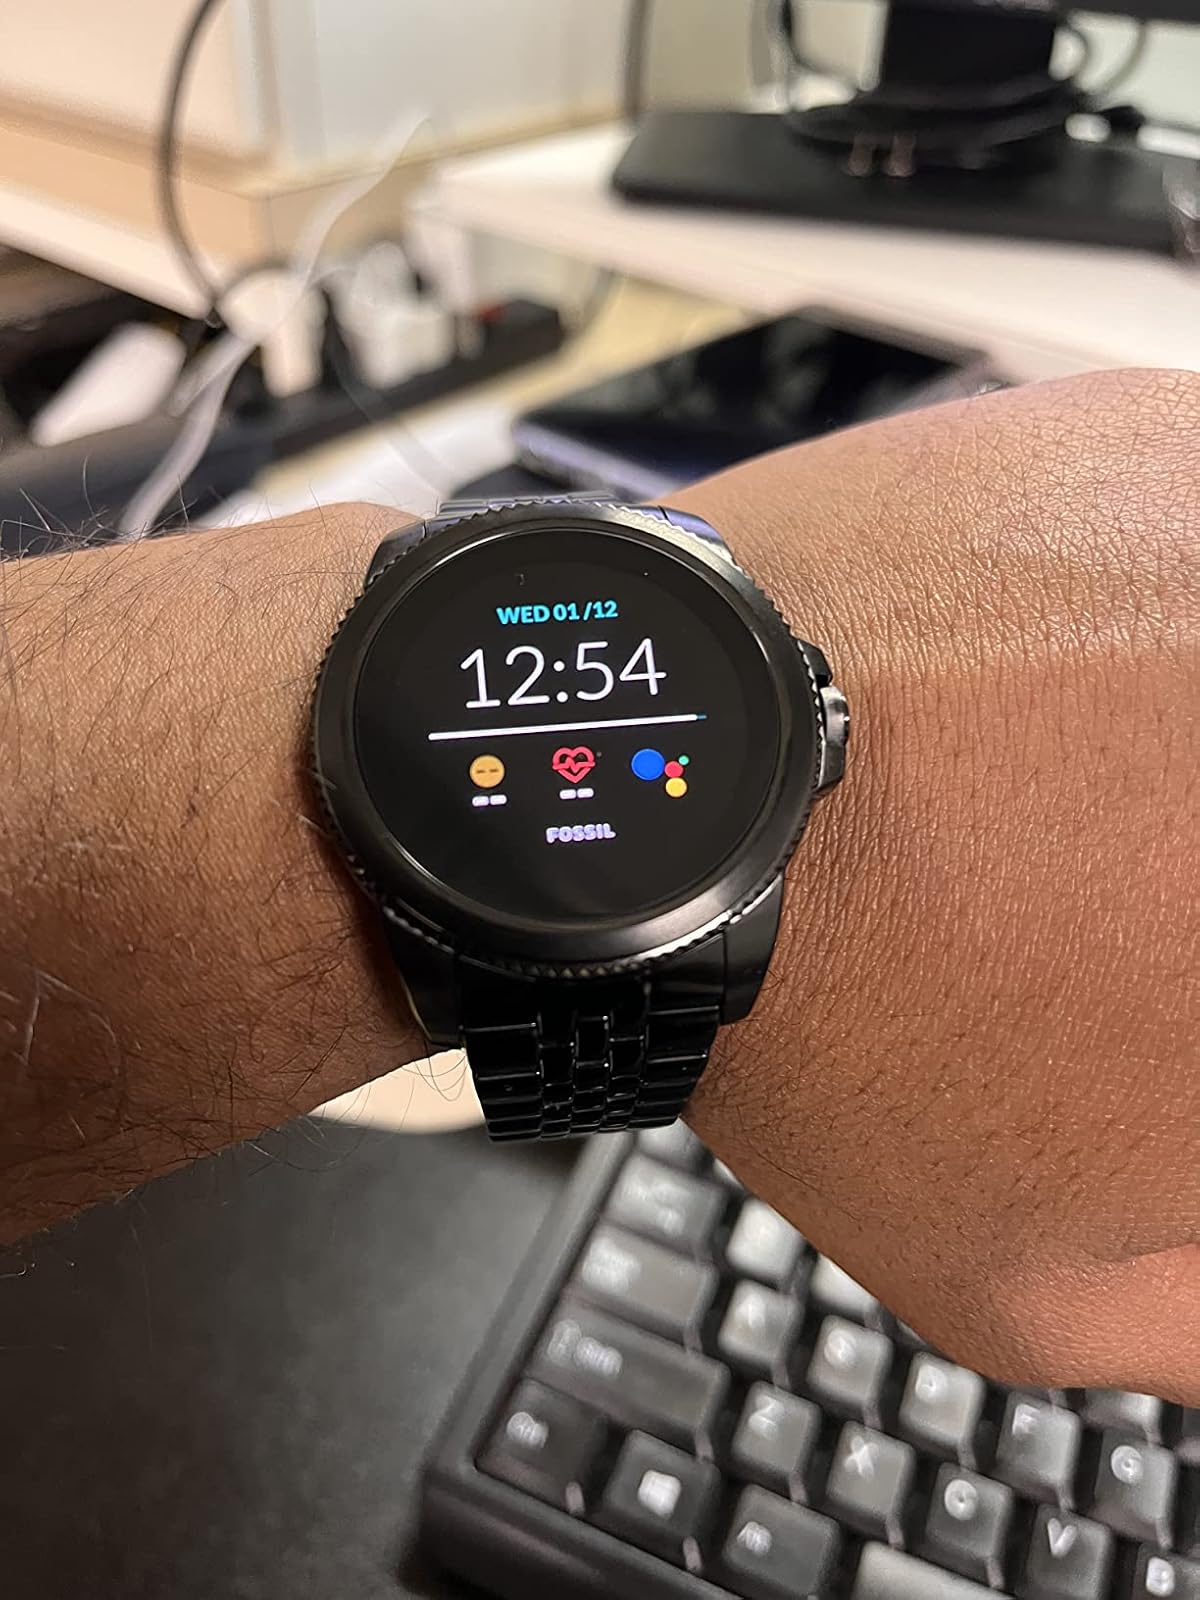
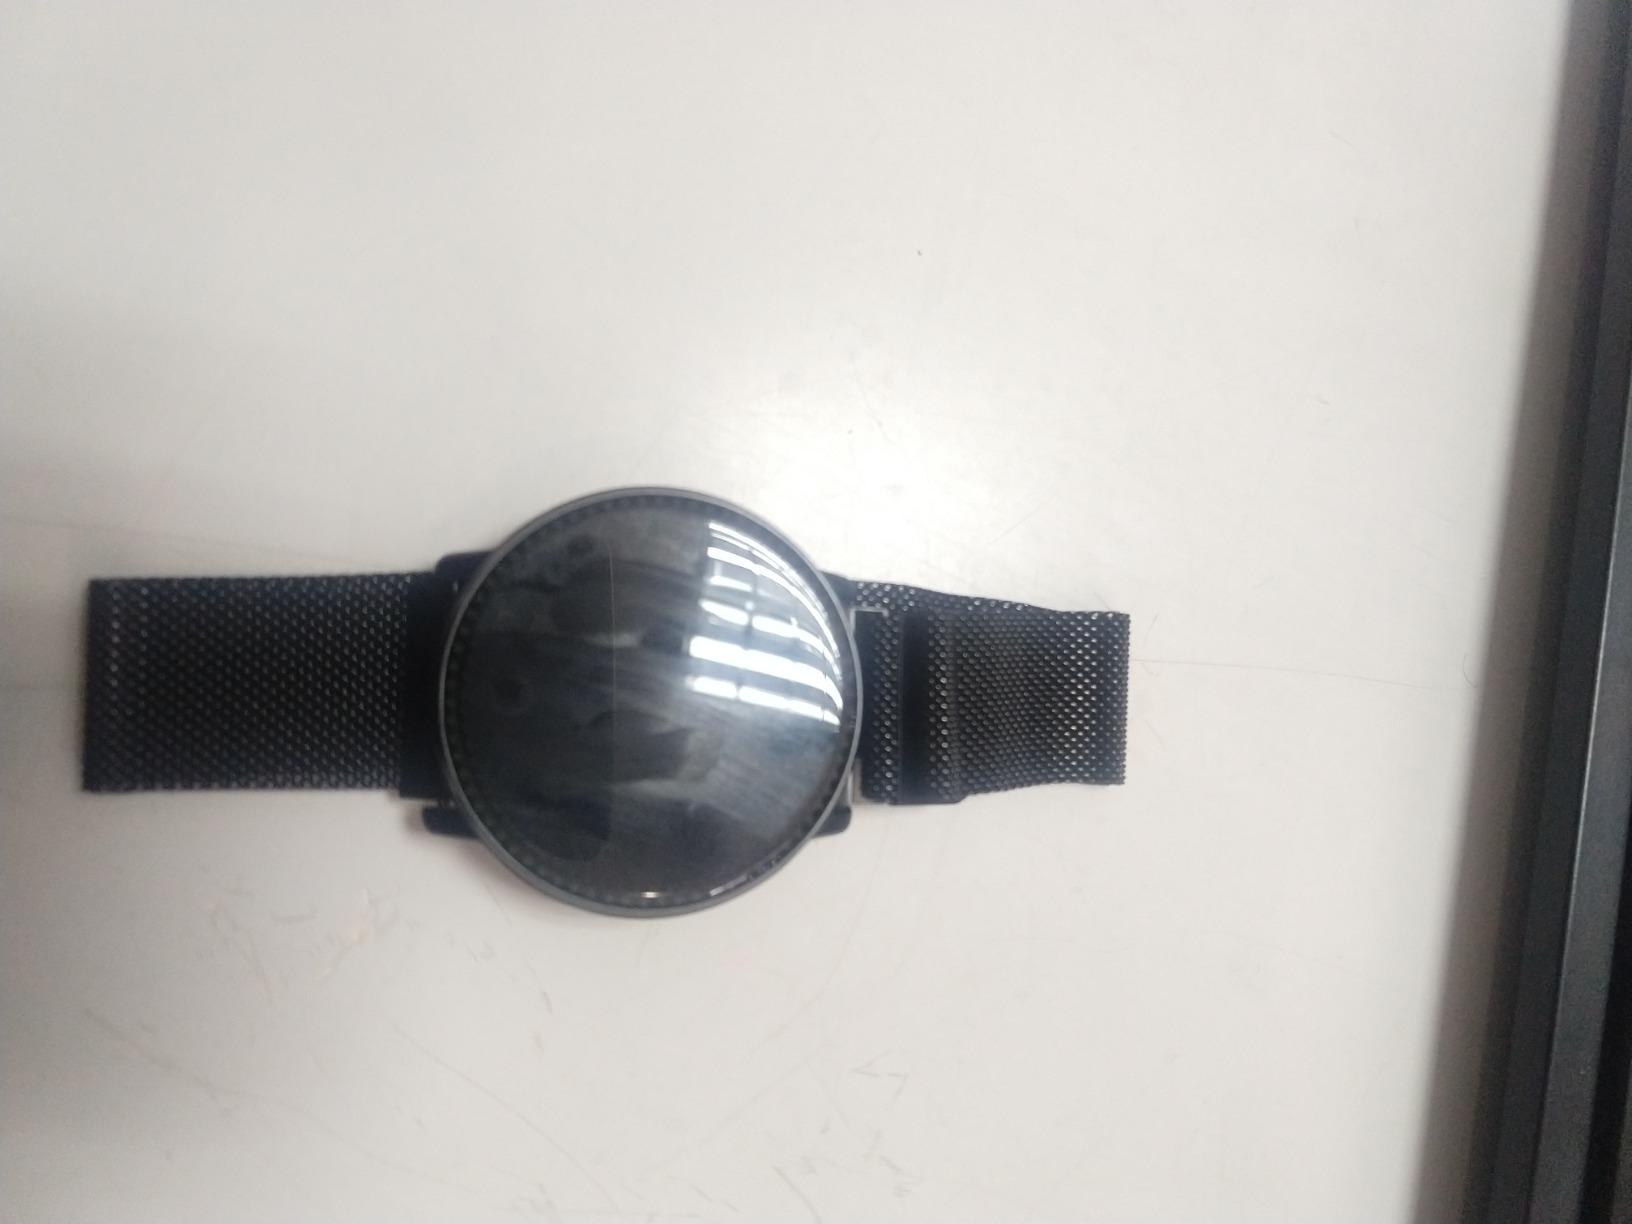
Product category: smartwatch
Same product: no